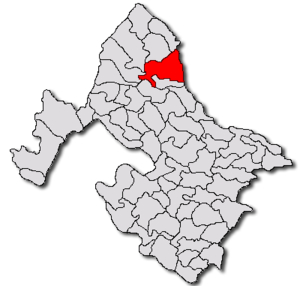
Bala est une commune roumaine du județ de Mehedinți, dans la région historique de l'Olténie et dans la région de développement du Sud-Ouest.